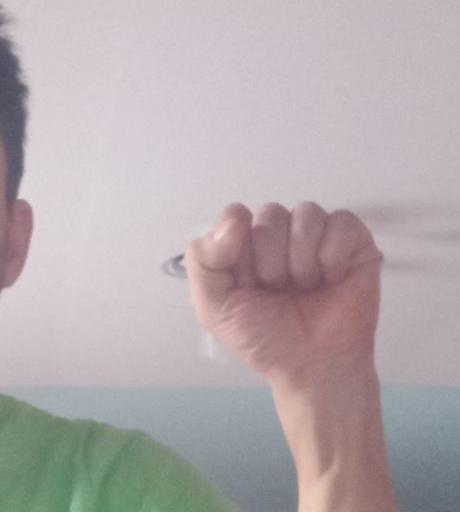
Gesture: fist